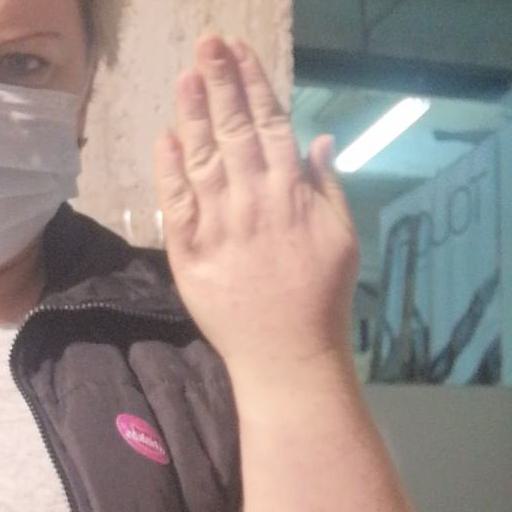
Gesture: stop_inverted